Gylle Church

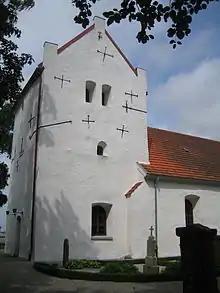
Gylle Church

Gylle Church is a medieval Lutheran church on the countryside north-east of Trelleborg, Sweden. It belongs to the Diocese of Lund.